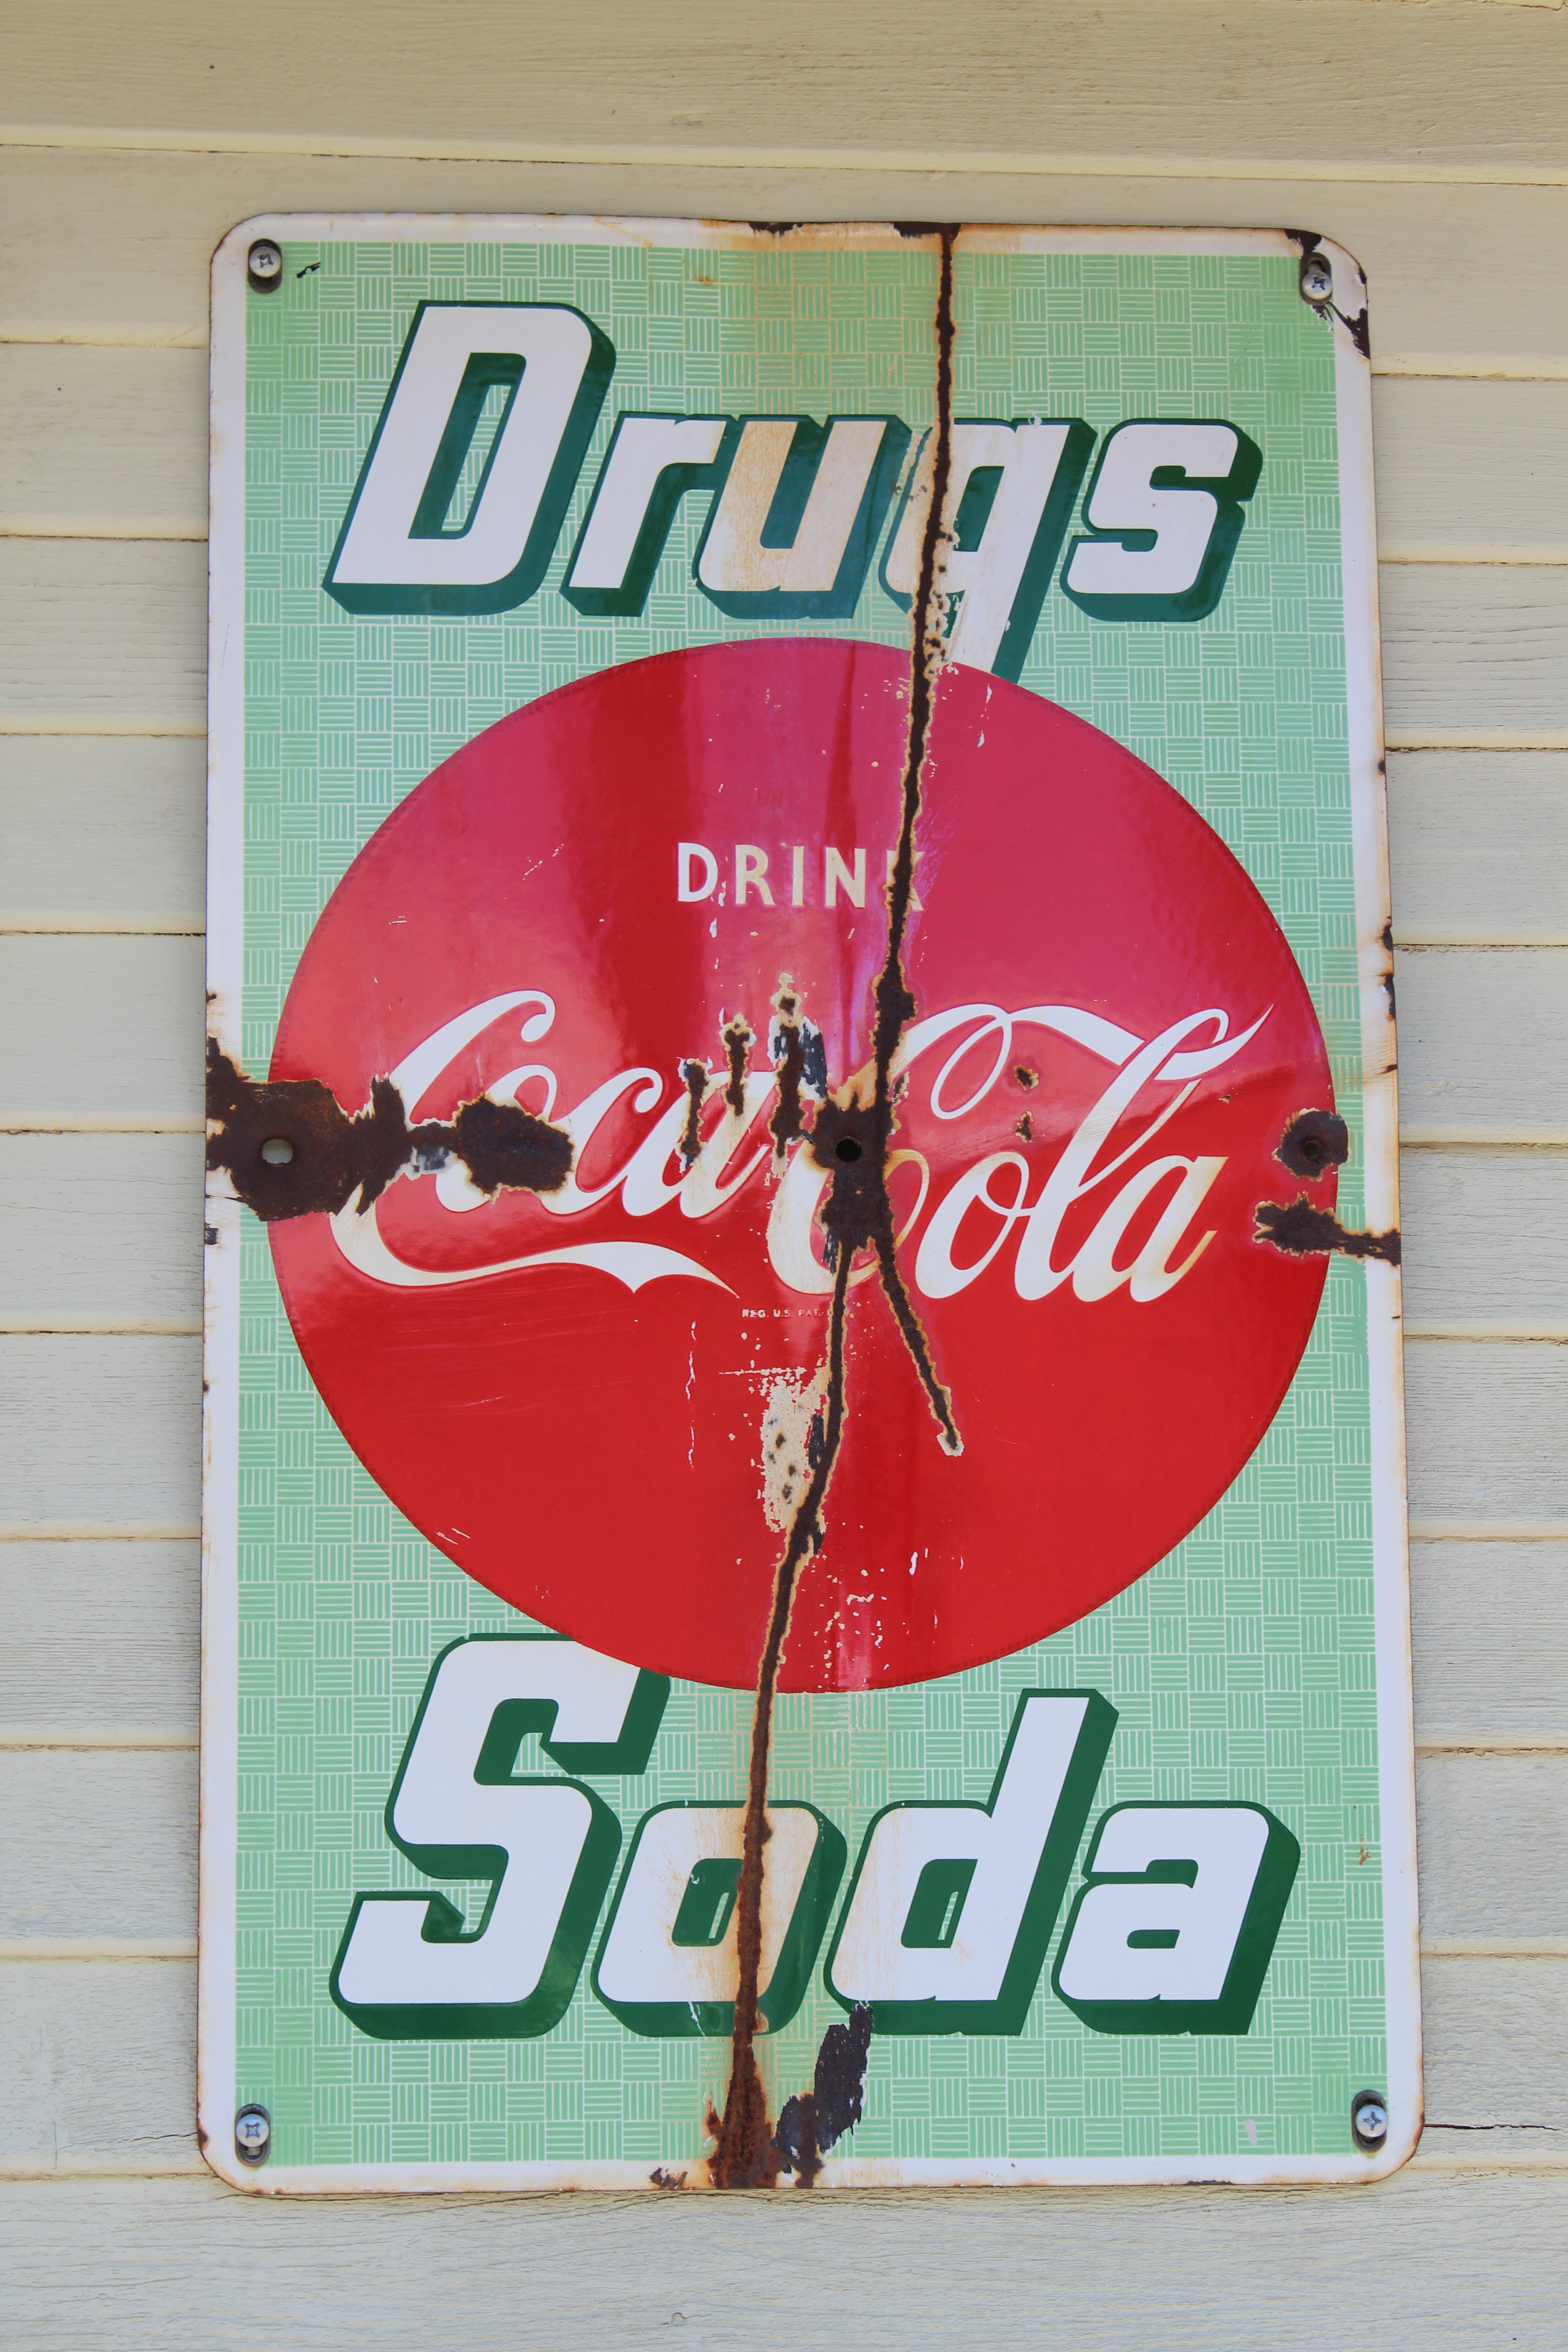
vintage, antique, retro, number, advertising, sign, red, banner, nostalgia, drink, signage, coca cola, art, design, decorative, rusty, signs, poster, shape, aged, soft drink, bullet holes